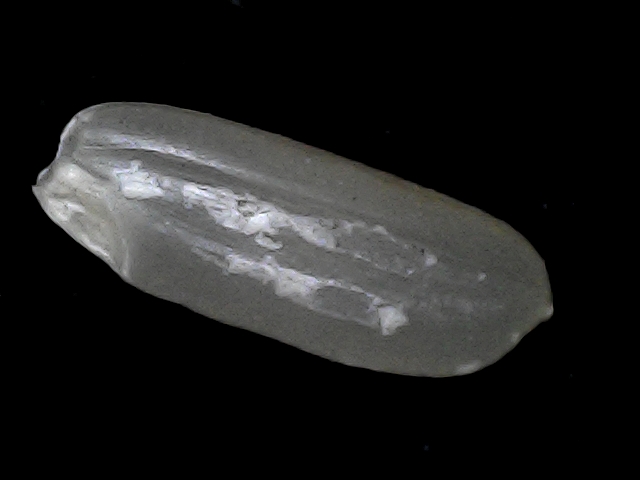
Rice variety: BD56